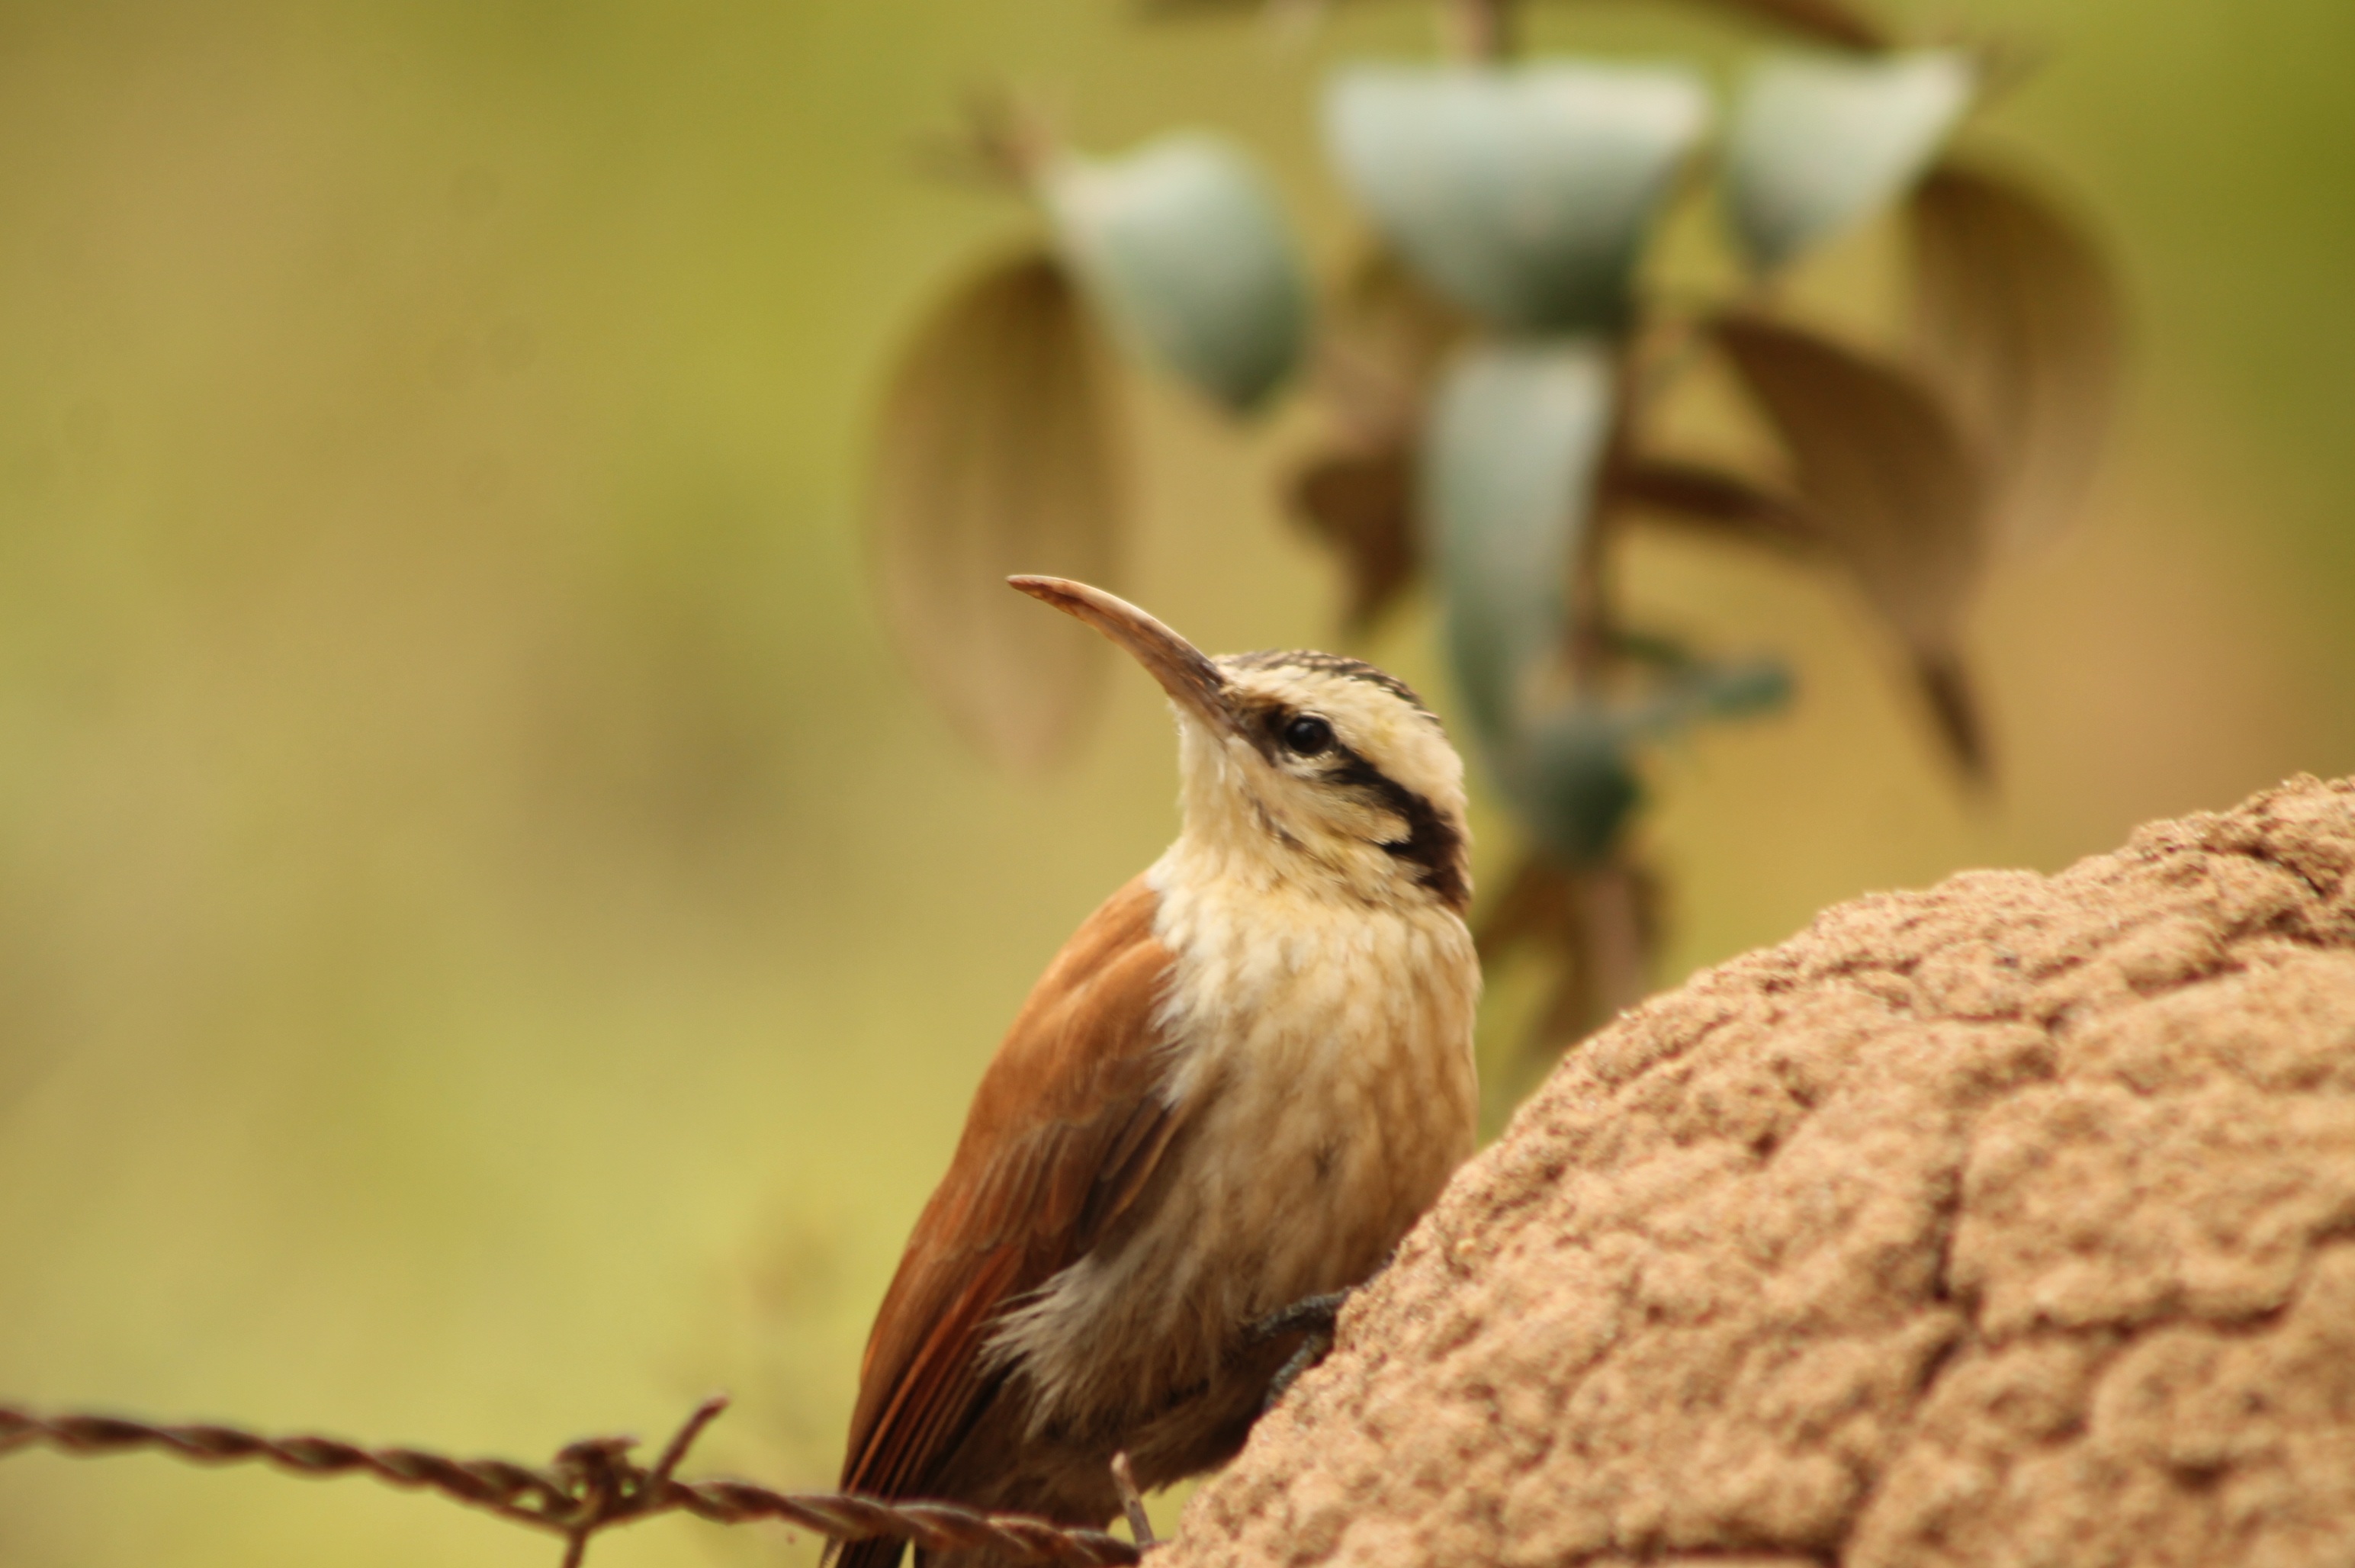
tree, nature, branch, bird, leaf, animal, wildlife, foliage, green, beak, fauna, ecology, tropical bird, close up, birds, animals, vertebrate, sparrow, brazil, birdie, wren, tropical birds, green leaves, paige, termite, old world flycatcher, brazilian fauna, perching bird, nightingale